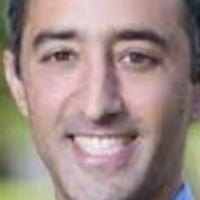
Age group: age 31-40